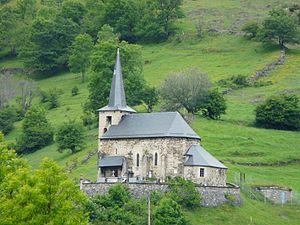
L'église Nativité-de-la-Sainte-Vierge de Cirès vue depuis le sud-est, Haute-Garonne, France.
Cet article recense une partie des monuments historiques de la Haute-Garonne, en France.